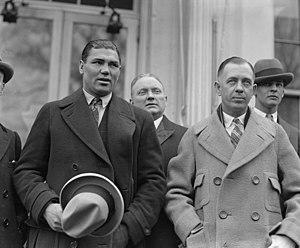
Jack Kearns est un promoteur de boxe américain né le 17 août 1882 dans l'État de Washington et mort le 7 juillet 1963.